Siddeley-Deasy

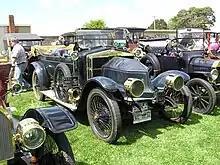
Siddeley-Deasy 18-24hp; 1913 example sold new to G Fysh of Launceston, Tasmania

The Deasy Motor Car Manufacturing Company Limited was founded by Henry Hugh Peter Deasy in the factory that had previously been used to manufacture Iden cars. Deasy left in 1908 following disagreements with his Chief Engineer. In 1910 J D Siddeley took up the appointment of managing director having moved to Deasy in 1909 from managing Wolseley. The shareholders were so pleased with his success that on 7 November 1912 they unanimously agreed to change the company's name to The Siddeley-Deasy Motor Car Company Limited. Siddeley's name had been added to the product's radiator in 1912.